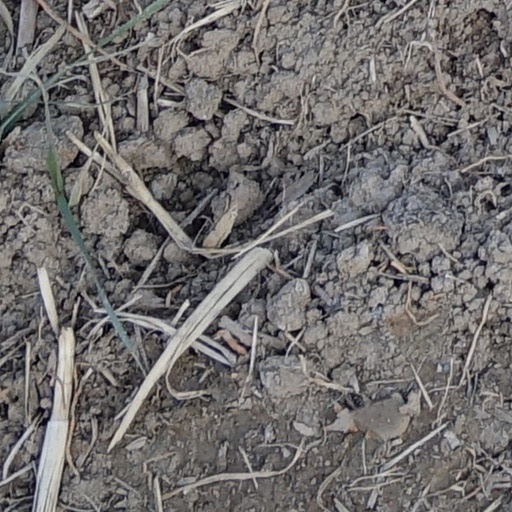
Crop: wheat